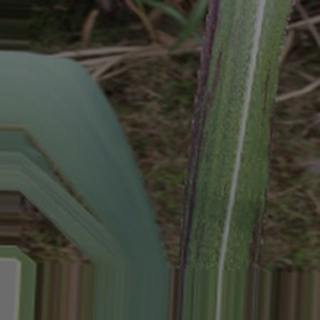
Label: sugarcane_bacterial_blight